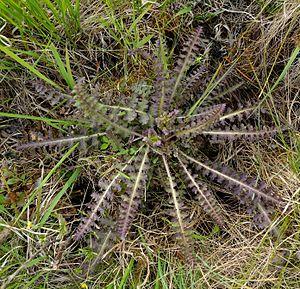
Pedicularis sceptrum-carolinum est une espèce de plante herbacée appartenant à la famille des Scrophulariaceae selon la classification classique de Cronquist ou à la famille des Orobanchaceae selon la classification phylogénétique. On la trouve dans le continent eurasiatique. Elle fleurit de fin juin à août. Cette espèce est appelée « sceptre de Charlemagne », " Karlszepter " en allemand.